Porte Noire

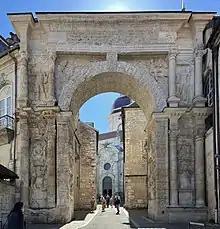
Porte Noire

The Porte Noire (literally, "Black Gate") is a Roman triumphal arch in Besançon, France.